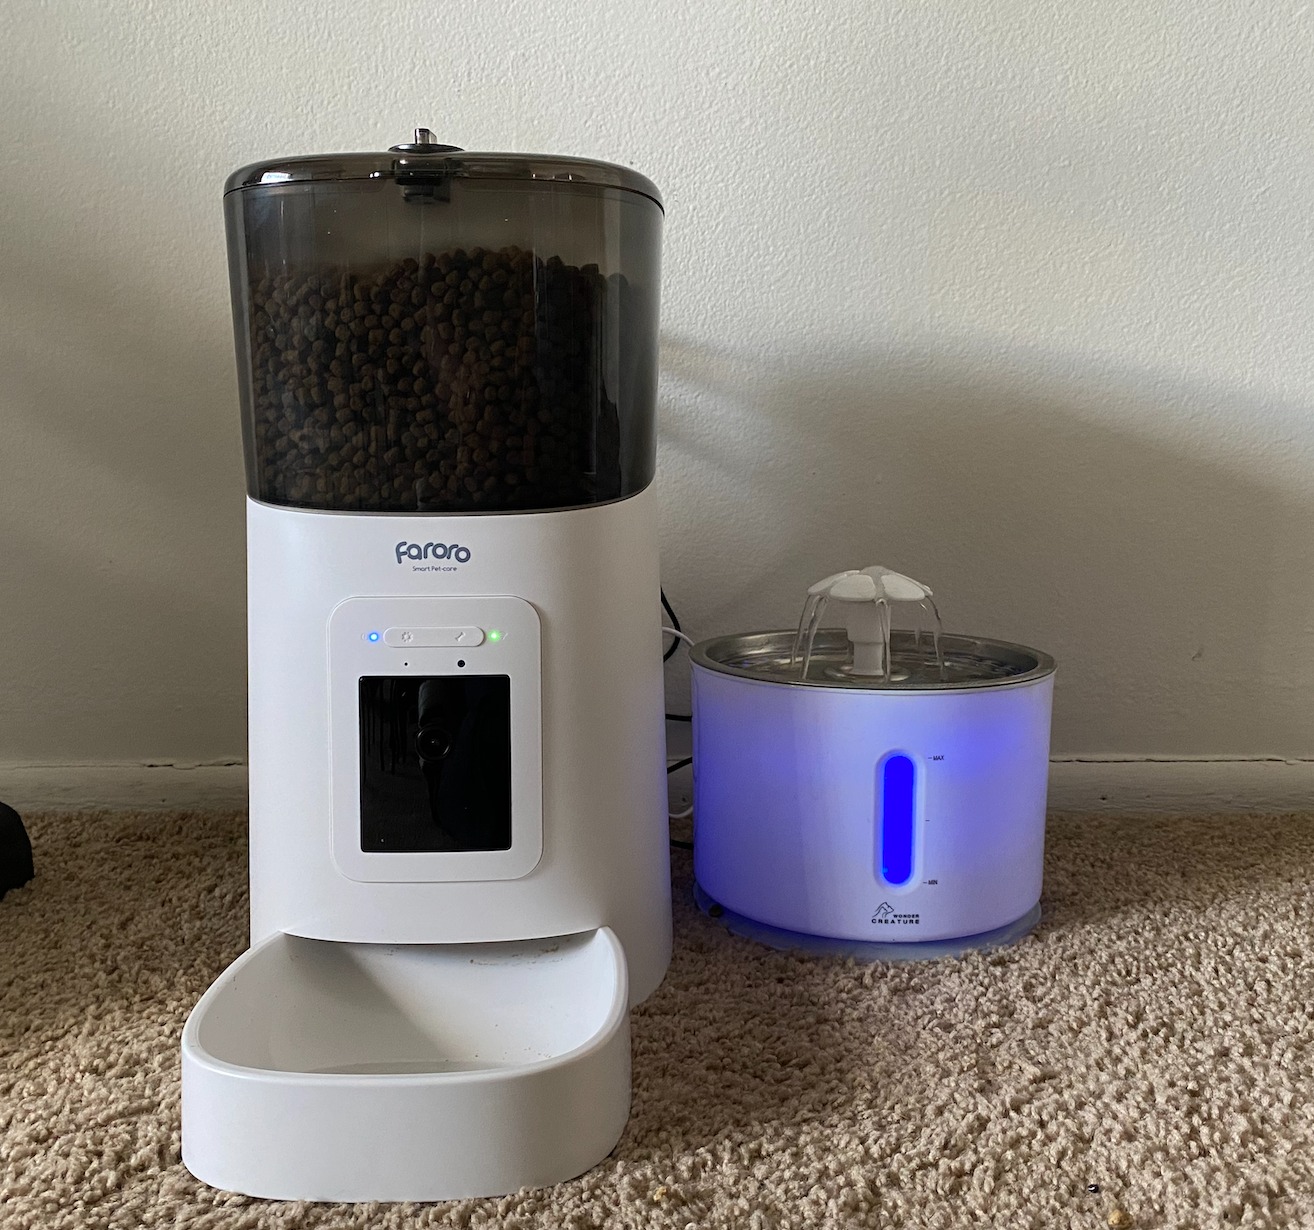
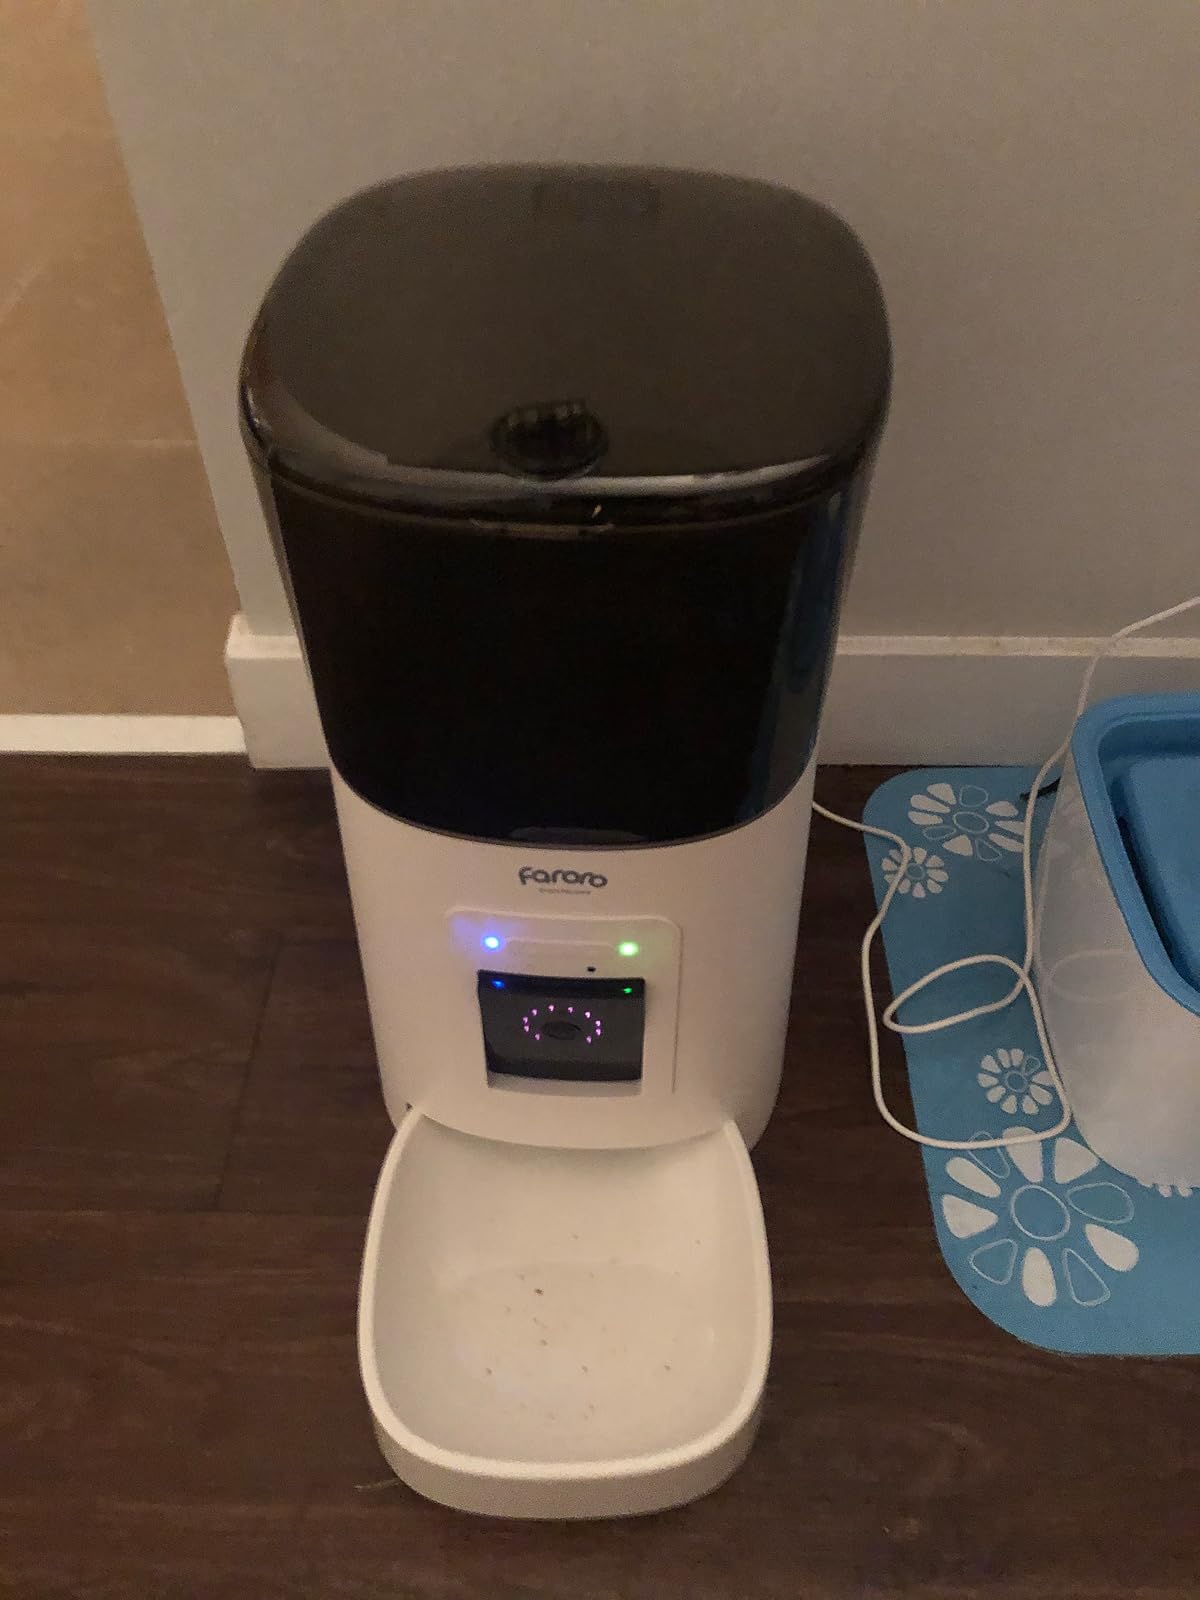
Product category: items_feeder
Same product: yes